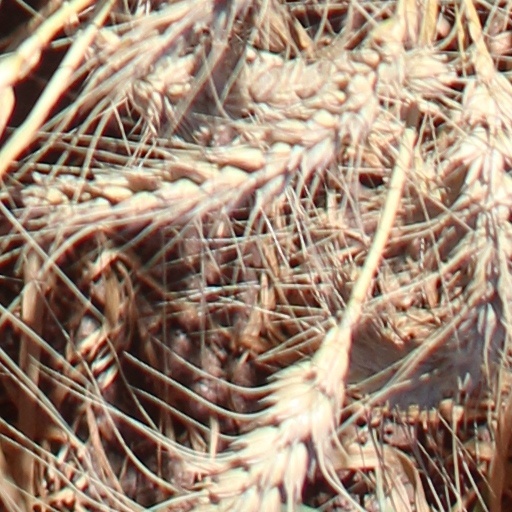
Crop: wheat